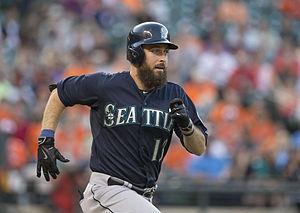
Dustin Michael Ackley est un voltigeur et joueur de deuxième but des Yankees de New York de la Ligue majeure de baseball.